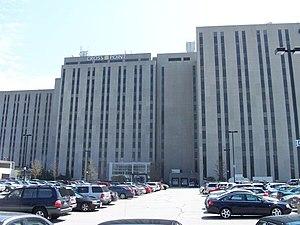
Wang Laboratories est une société informatique du Massachusetts fondée en 1951 par le docteur An Wang.